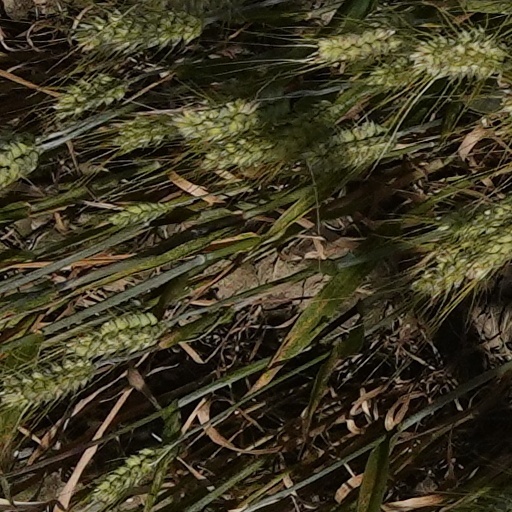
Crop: wheat